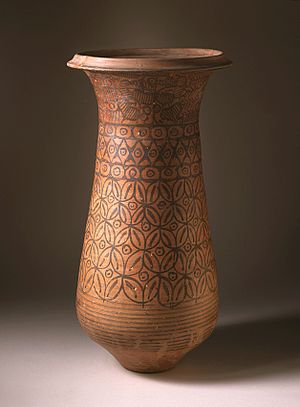
Induskulturen / Tidlig Harappa
Ceremoniel keramik, Harappa, 2600-2450 f.Kr. LACMA
Induskulturen var en bronzealder-civilisation, som var aktiv i perioden 3300–1300 f.Kr.; modenhedsperiode 2600–1900 f.Kr.. Civilisationen lå i Indusdalen i det nuværende nordøstlige Afghanistan, Pakistan og nordvestlige Indien og var en af verdens første civilisationer.